Conejo Valley

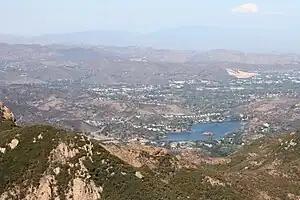
Lake Sherwood with Westlake Village in distance.

The Conejo Valley (Spanish: "Valle del Conejo", meaning "Valley of the Rabbit") is a region spanning both southeastern Ventura County and northwestern Los Angeles County in Southern California, United States. It is located in the northwestern part of the Greater Los Angeles area.